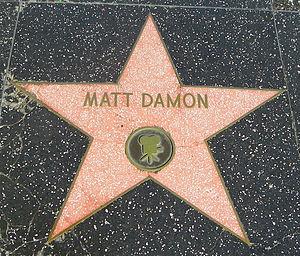
Matthew Paige Damon, dit Matt Damon, est un acteur, scénariste et producteur de cinéma américain, né le 8 octobre 1970 à Cambridge.